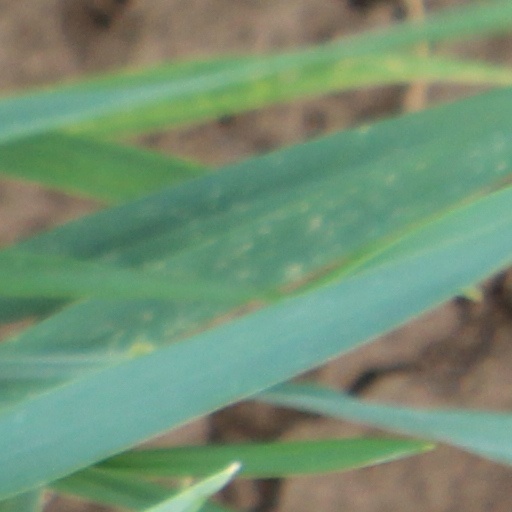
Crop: wheat